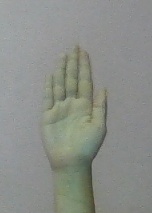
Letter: seen